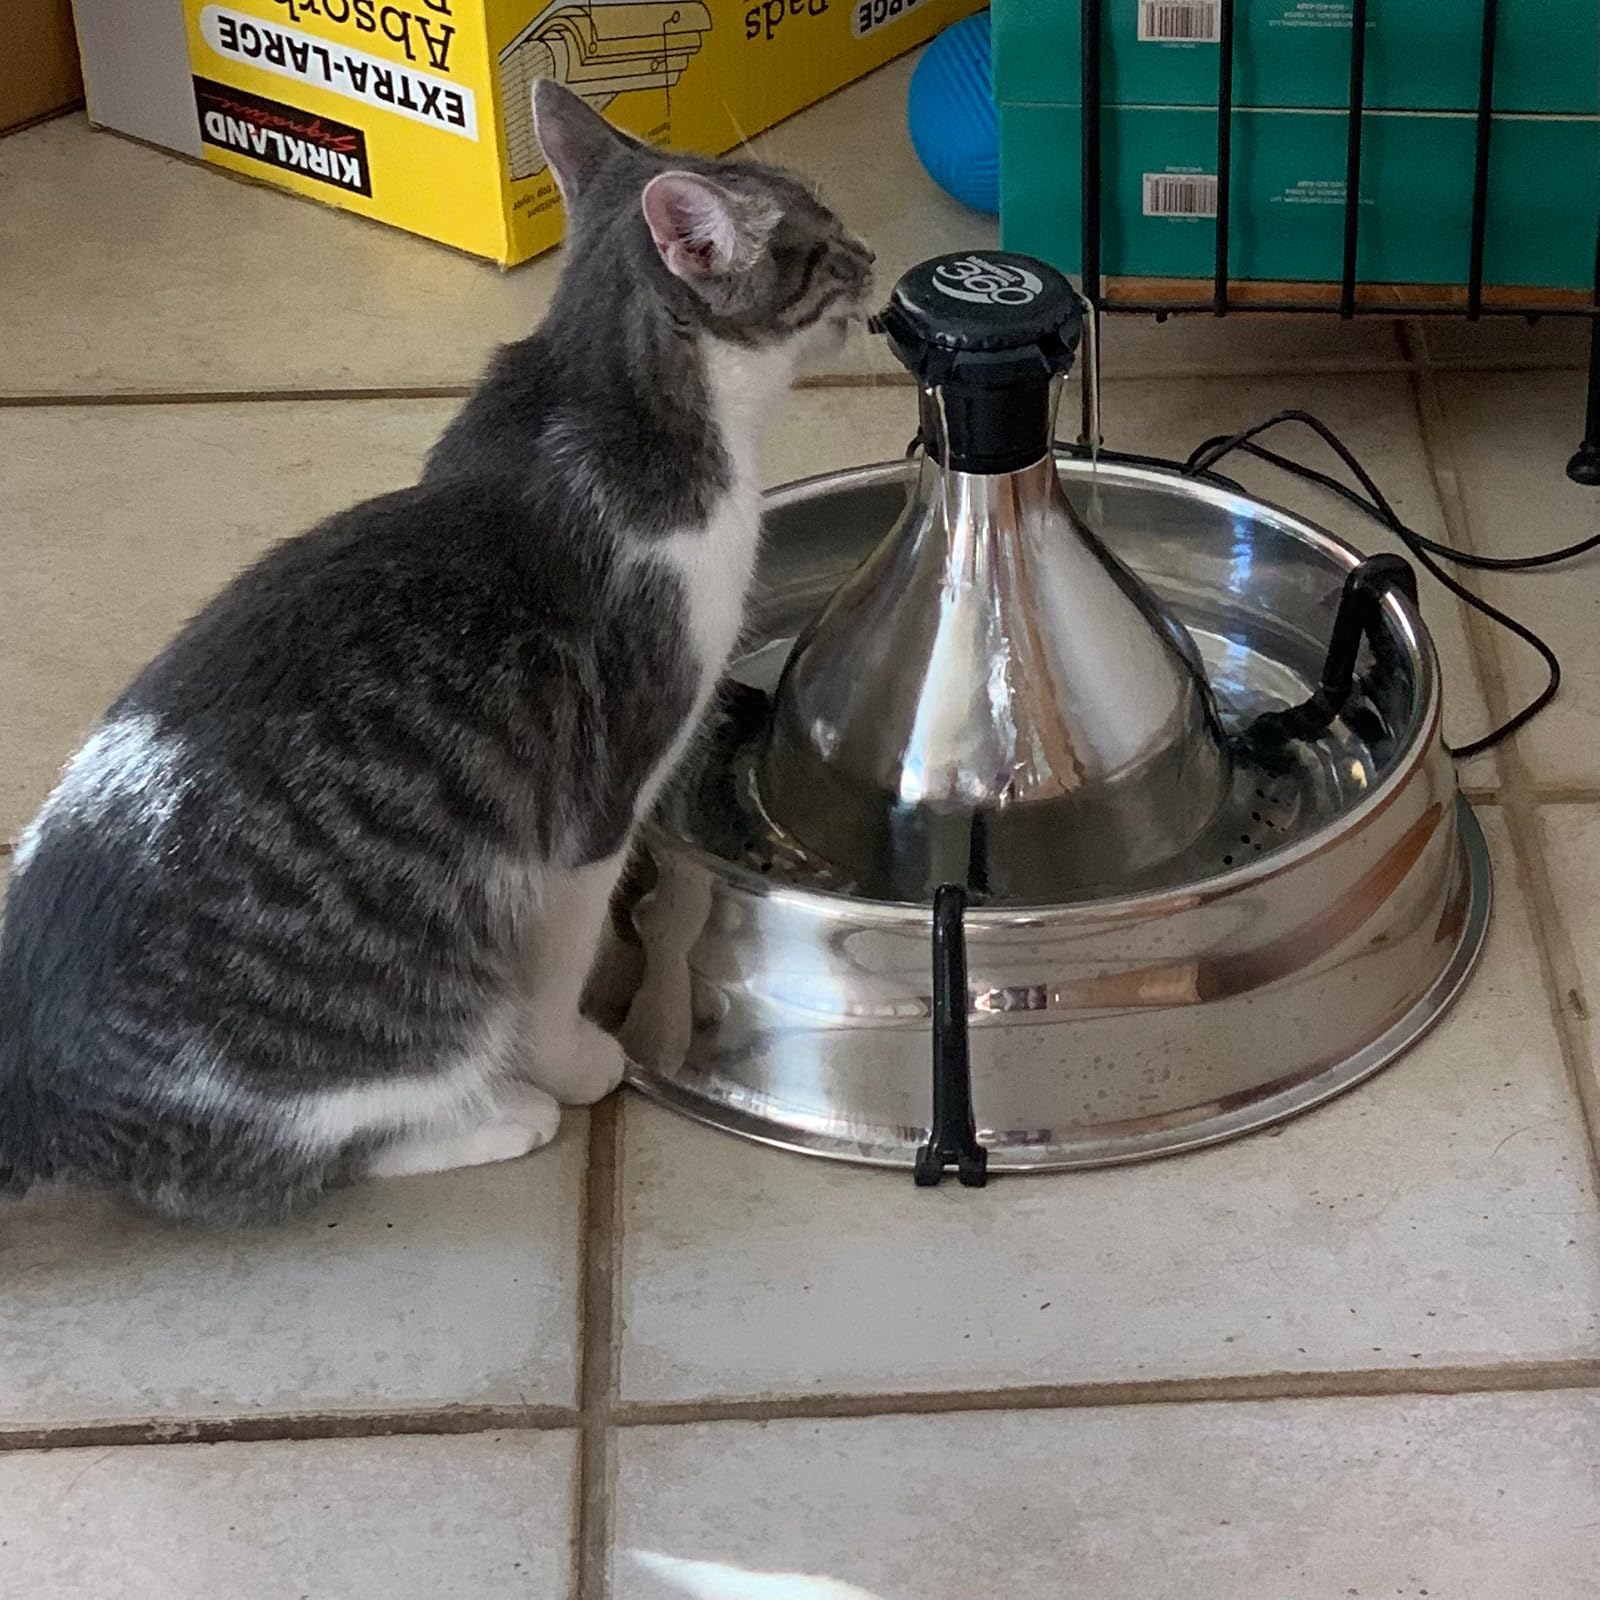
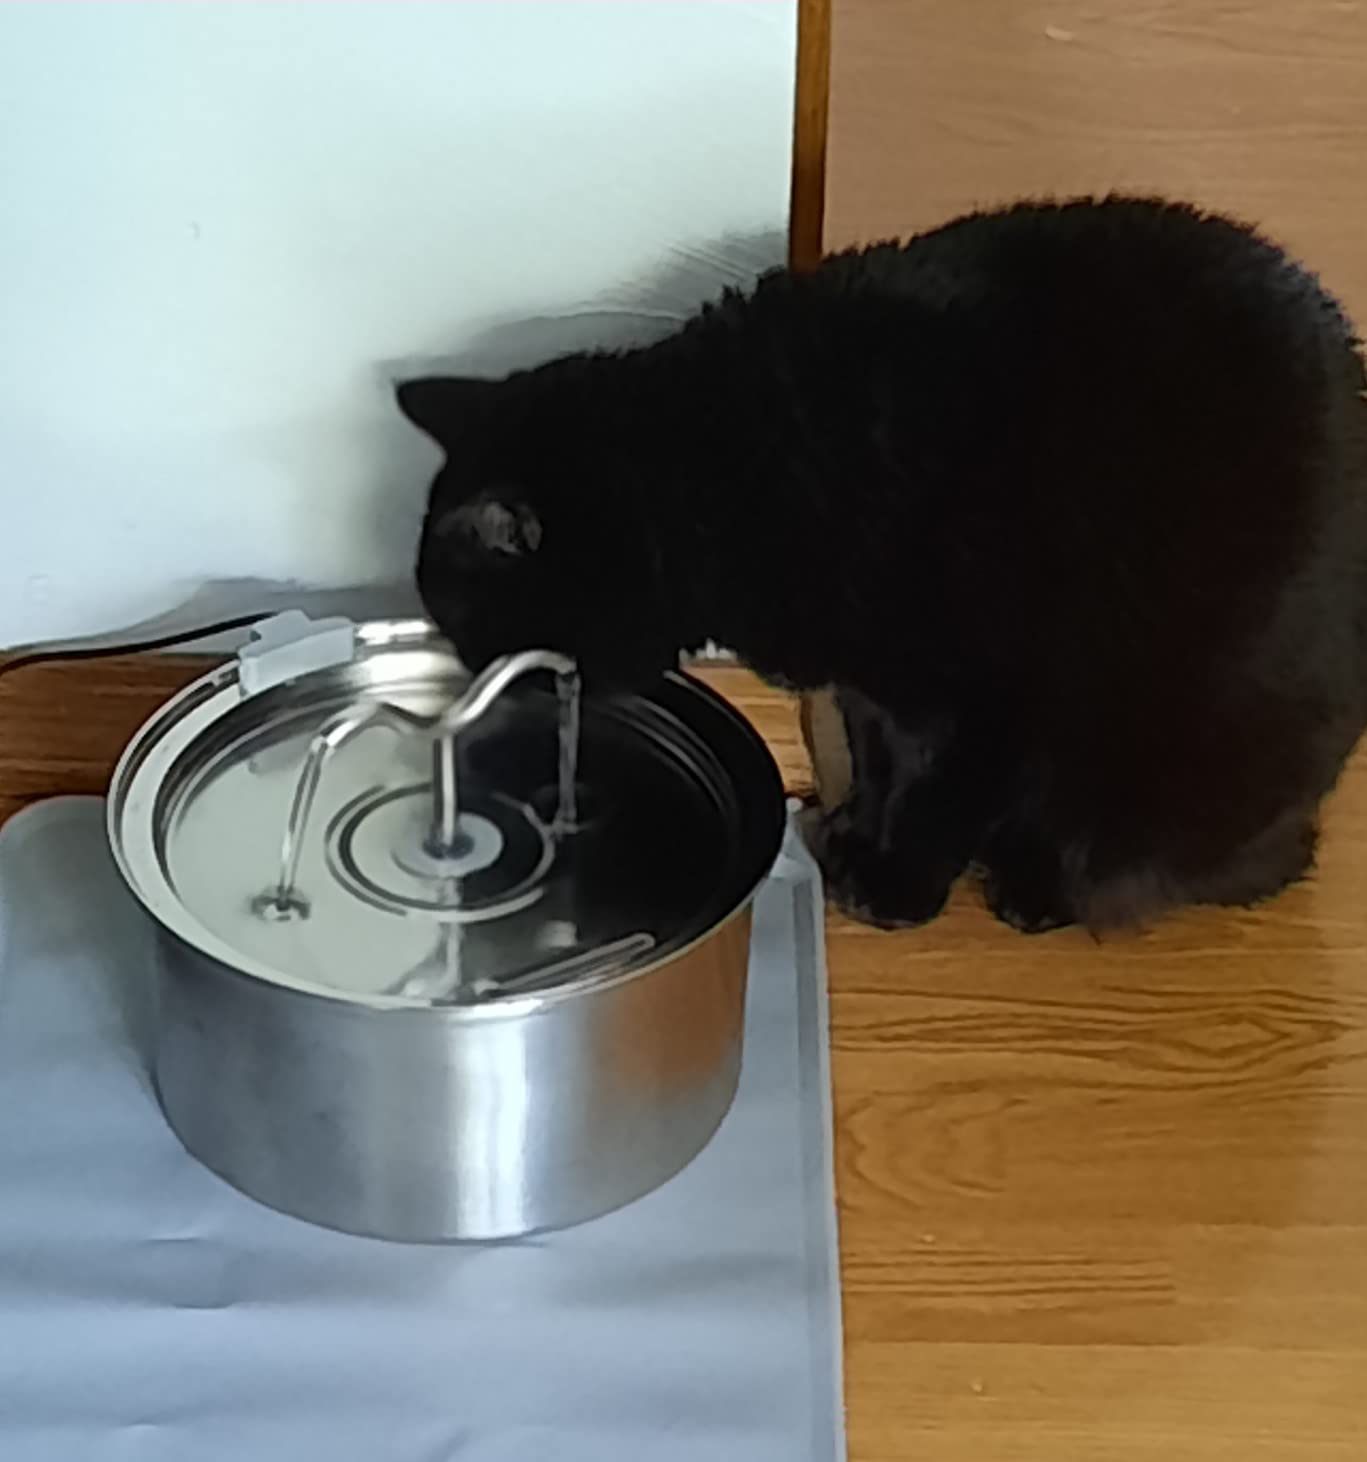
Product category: items_bowl
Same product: no